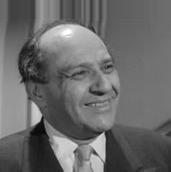
Age: 59